The Love School

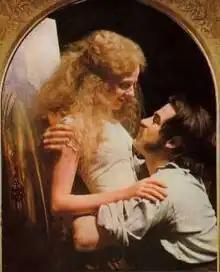
Holman Hunt caresses Annie Miller while painting "The Light of the World"

The Love School (broadcast in the U.S. as The Brotherhood) is a BBC television drama series originally broadcast in 1975 about the Pre-Raphaelite Brotherhood, written by John Hale, Ray Lawler, Robin Chapman and John Prebble. It was directed by Piers Haggard, John Glenister and Robert Knights. It was shown during January and February 1975. It includes six episodes, each episode is 75 minutes in length.